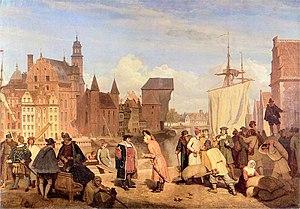
"L'époque moderne ou les « temps modernes », couvre l'époque historique qui débute à la fin du Moyen Âge située, selon les historiens, en 1453 à la chute de Constantinople ou en 1492 avec la découverte de l'Amérique par Christophe Colomb et qui se termine, selon la périodisation à ""la française"", en 1792 avec la chute de la monarchie et la proclamation de la Première République.